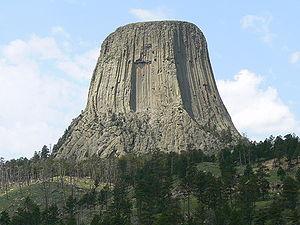
Rencontres du troisième type est un film de science-fiction américain écrit et réalisé par Steven Spielberg, sorti en 1977.